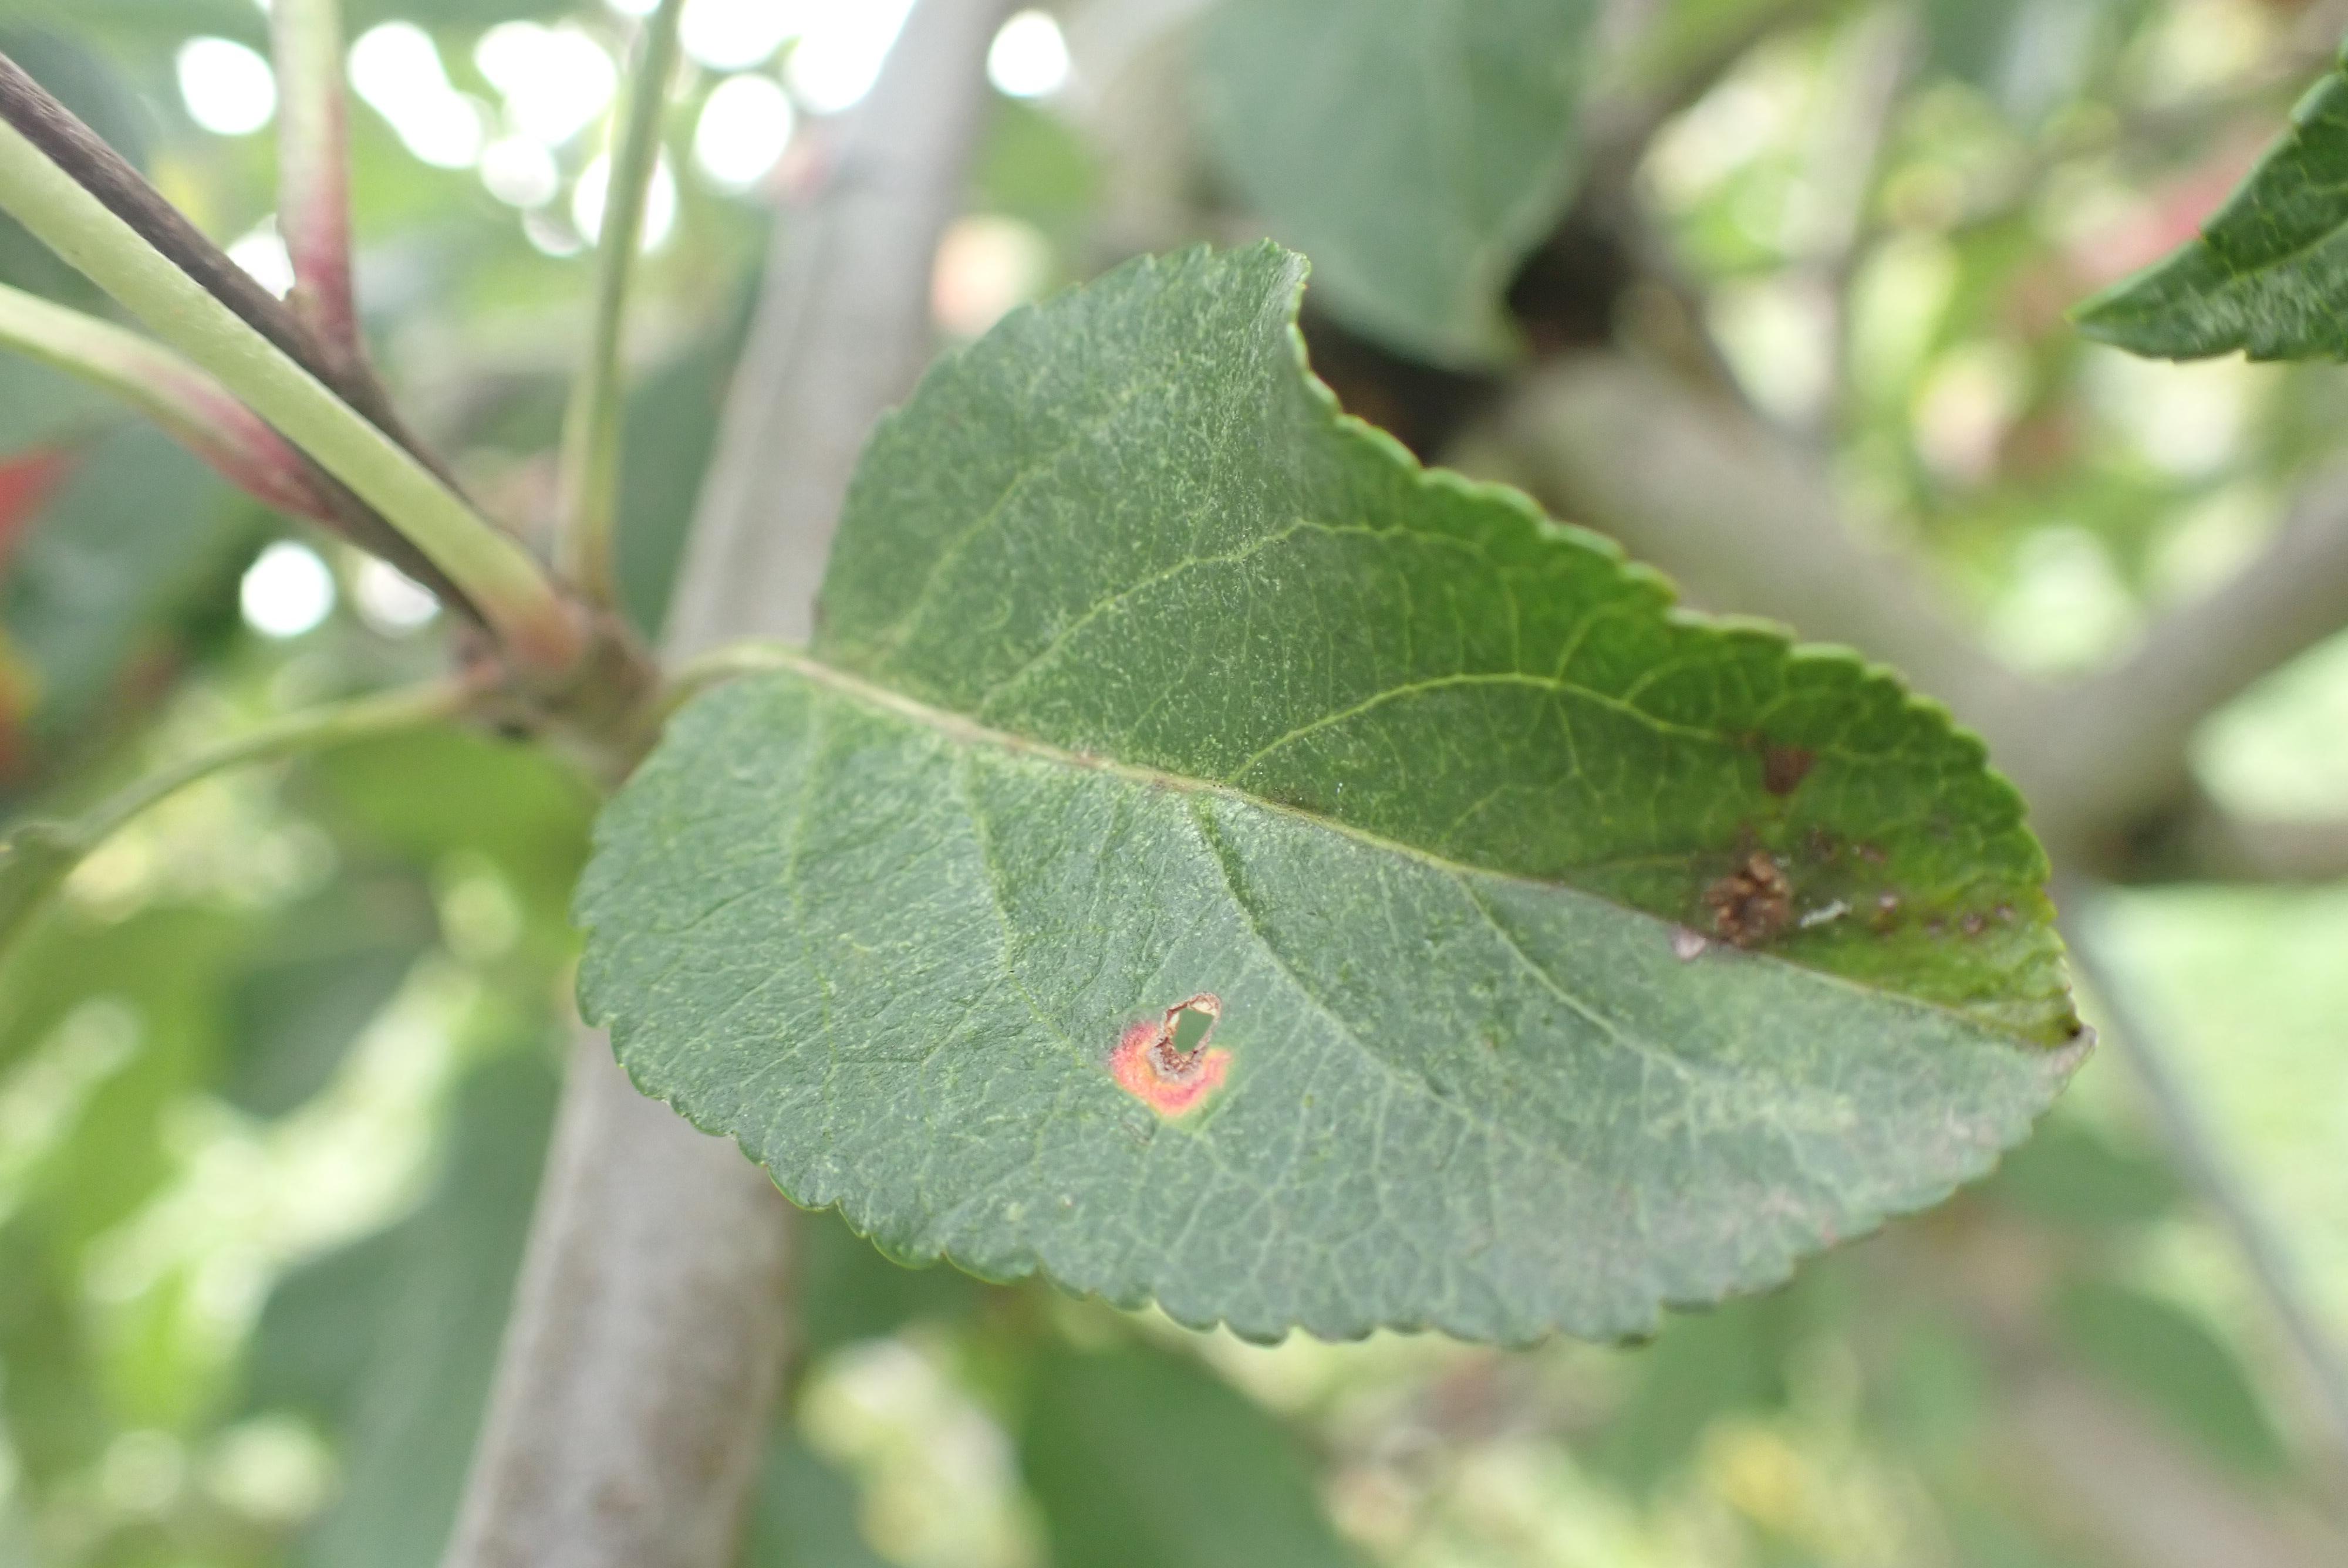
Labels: rust, complex